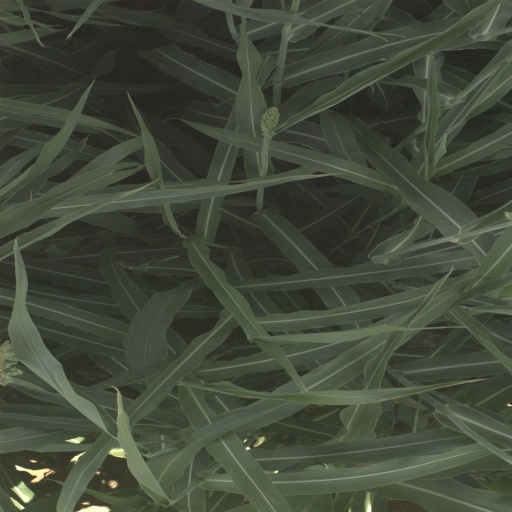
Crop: sorghum